Gloucester and Sharpness Canal

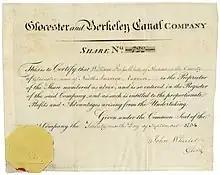
Founder's share of the Glocester and Berkeley Canal Company, issued 29 September 1794, printed on vellum. The proprietors of this canal were authorised to raise the sum of £140,000 to be divided into shares of £100 each. If the former sum be insufficient, they could raise a further sum of £60,000.

Conceived in the canal mania period of the late 18th century, the Gloucester and Berkeley Ship Canal scheme (as it was originally named) was started by architect and civil engineer Robert Mylne. In 1793 an act of Parliament, the (33 Geo. 3. c. 97) was obtained authorising the raising of a total of £200,000. The project rapidly encountered financial difficulties, to such an extent that Mylne left the project in 1798.